John Foster Jr (architect)

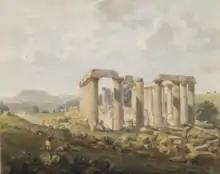
Bassae Temple of Apollo by John Foster 1820

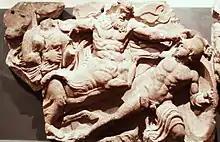
A sample from the Bassae Frieze that Foster brought to England

John Foster, Junior (1786 – 21 August 1846) was an English architect born and based in Liverpool. In succession to his father, he was Surveyor to the Corporation of Liverpool (1824–1835). His buildings were generally in the Greek Revival style and he mainly worked on public buildings and Anglican churches.